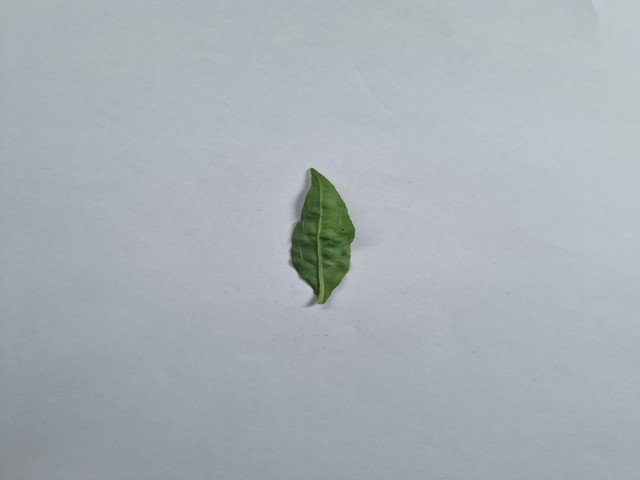
Plant: kalomegh